Operation Olive Branch order of battle

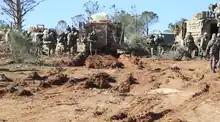
Turkish soldiers on Mount Barsa

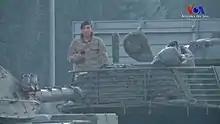
A Turkish commando during the operation.

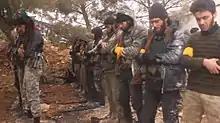
Syrian National Army fighters praying, 25 January 2018

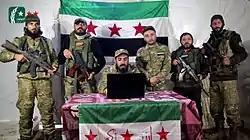
Although their number is small, Kurdish groups who oppose the PYD have joined the Syrian National Army, such as the former Azadî Battalion.

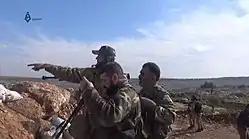
23rd Division fighters during the operation

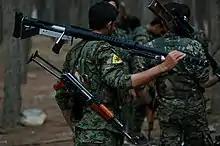
People's Protection Units (YPG) fighters in Afrin Region during the operation

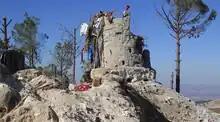
A defensive position of the SDF on Mount Barsa (Barṣāyā) after its capture by Turkish-led troops

International Freedom Battalion and Peoples' United Revolutionary Movement